Winecoff House

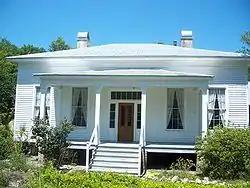

The Winecoff House (also known as the Winecoff Hotel, Central Hotel or Carter Hall) is a U.S. historic building in Micanopy, Florida, at 102 Northeast Seminary Avenue. It was added to the U.S. National Register of Historic Places in 2002.